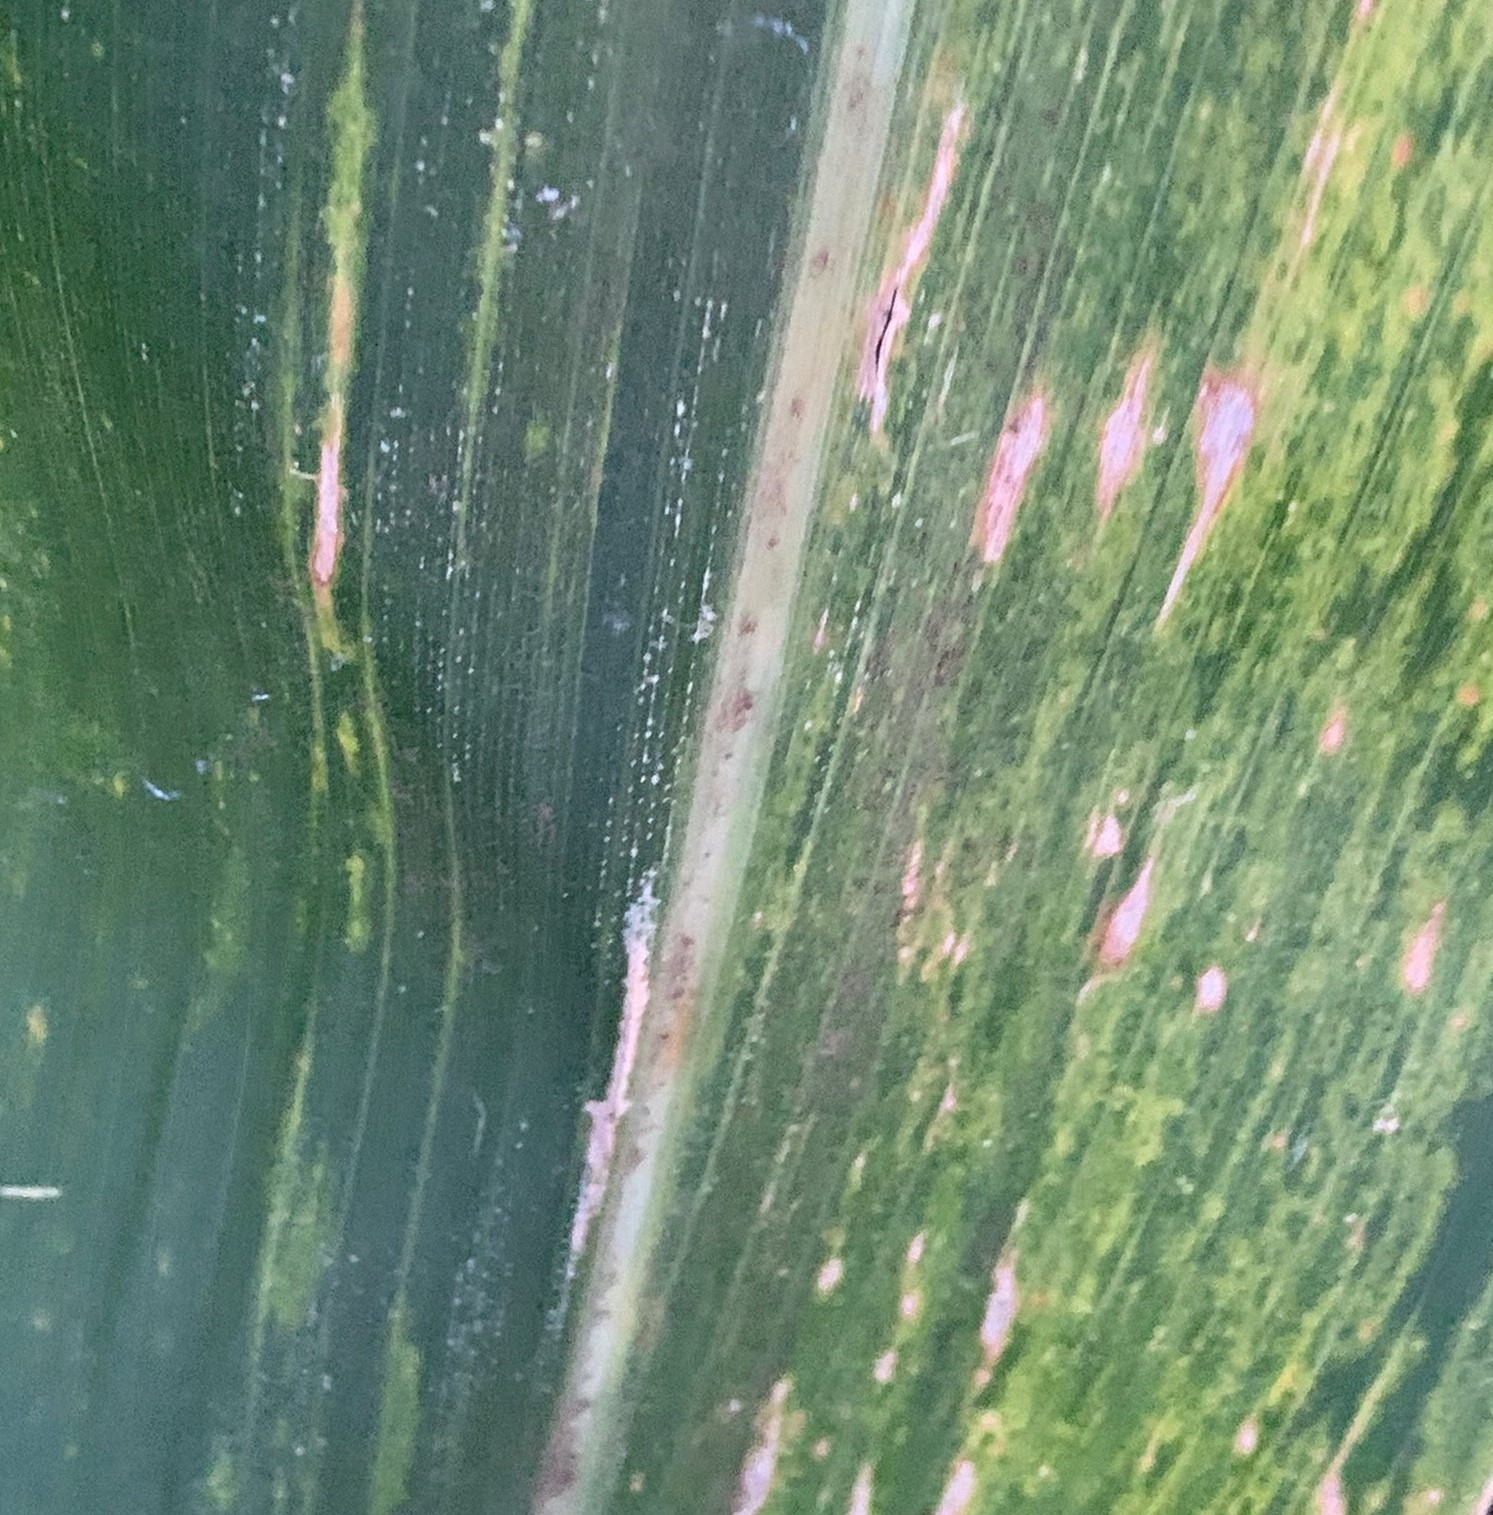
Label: MLN